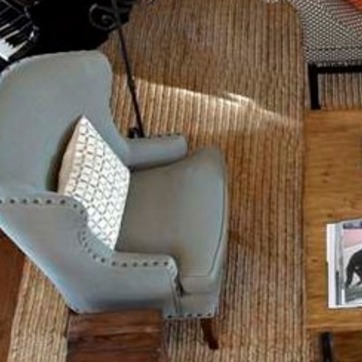
Material: leather